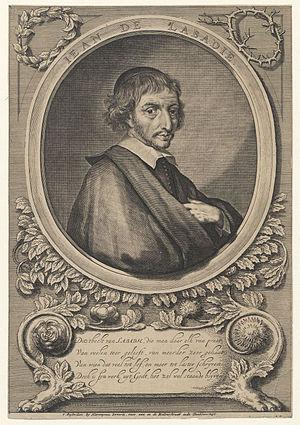
Anna Maria van Schurman, née à Cologne le 5 novembre 1607 et morte à Wieuwerd le 4 mai 1678, est une poétesse, artiste et érudite des Provinces-Unies. Fascinée par Jean de Labadie et attirée par la conception d’une communauté chrétienne de régénérés, Anna Maria van Schurman devint son principal soutien. Après que Labadie, en 1666, eut été appelé à l'église wallonne de Middelbourg, elle voyageait régulièrement en Zélande, accompagnée de quelques amis, pour y assister à ses prédications et exercices religieux.